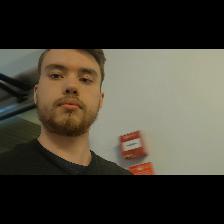
Label: Human